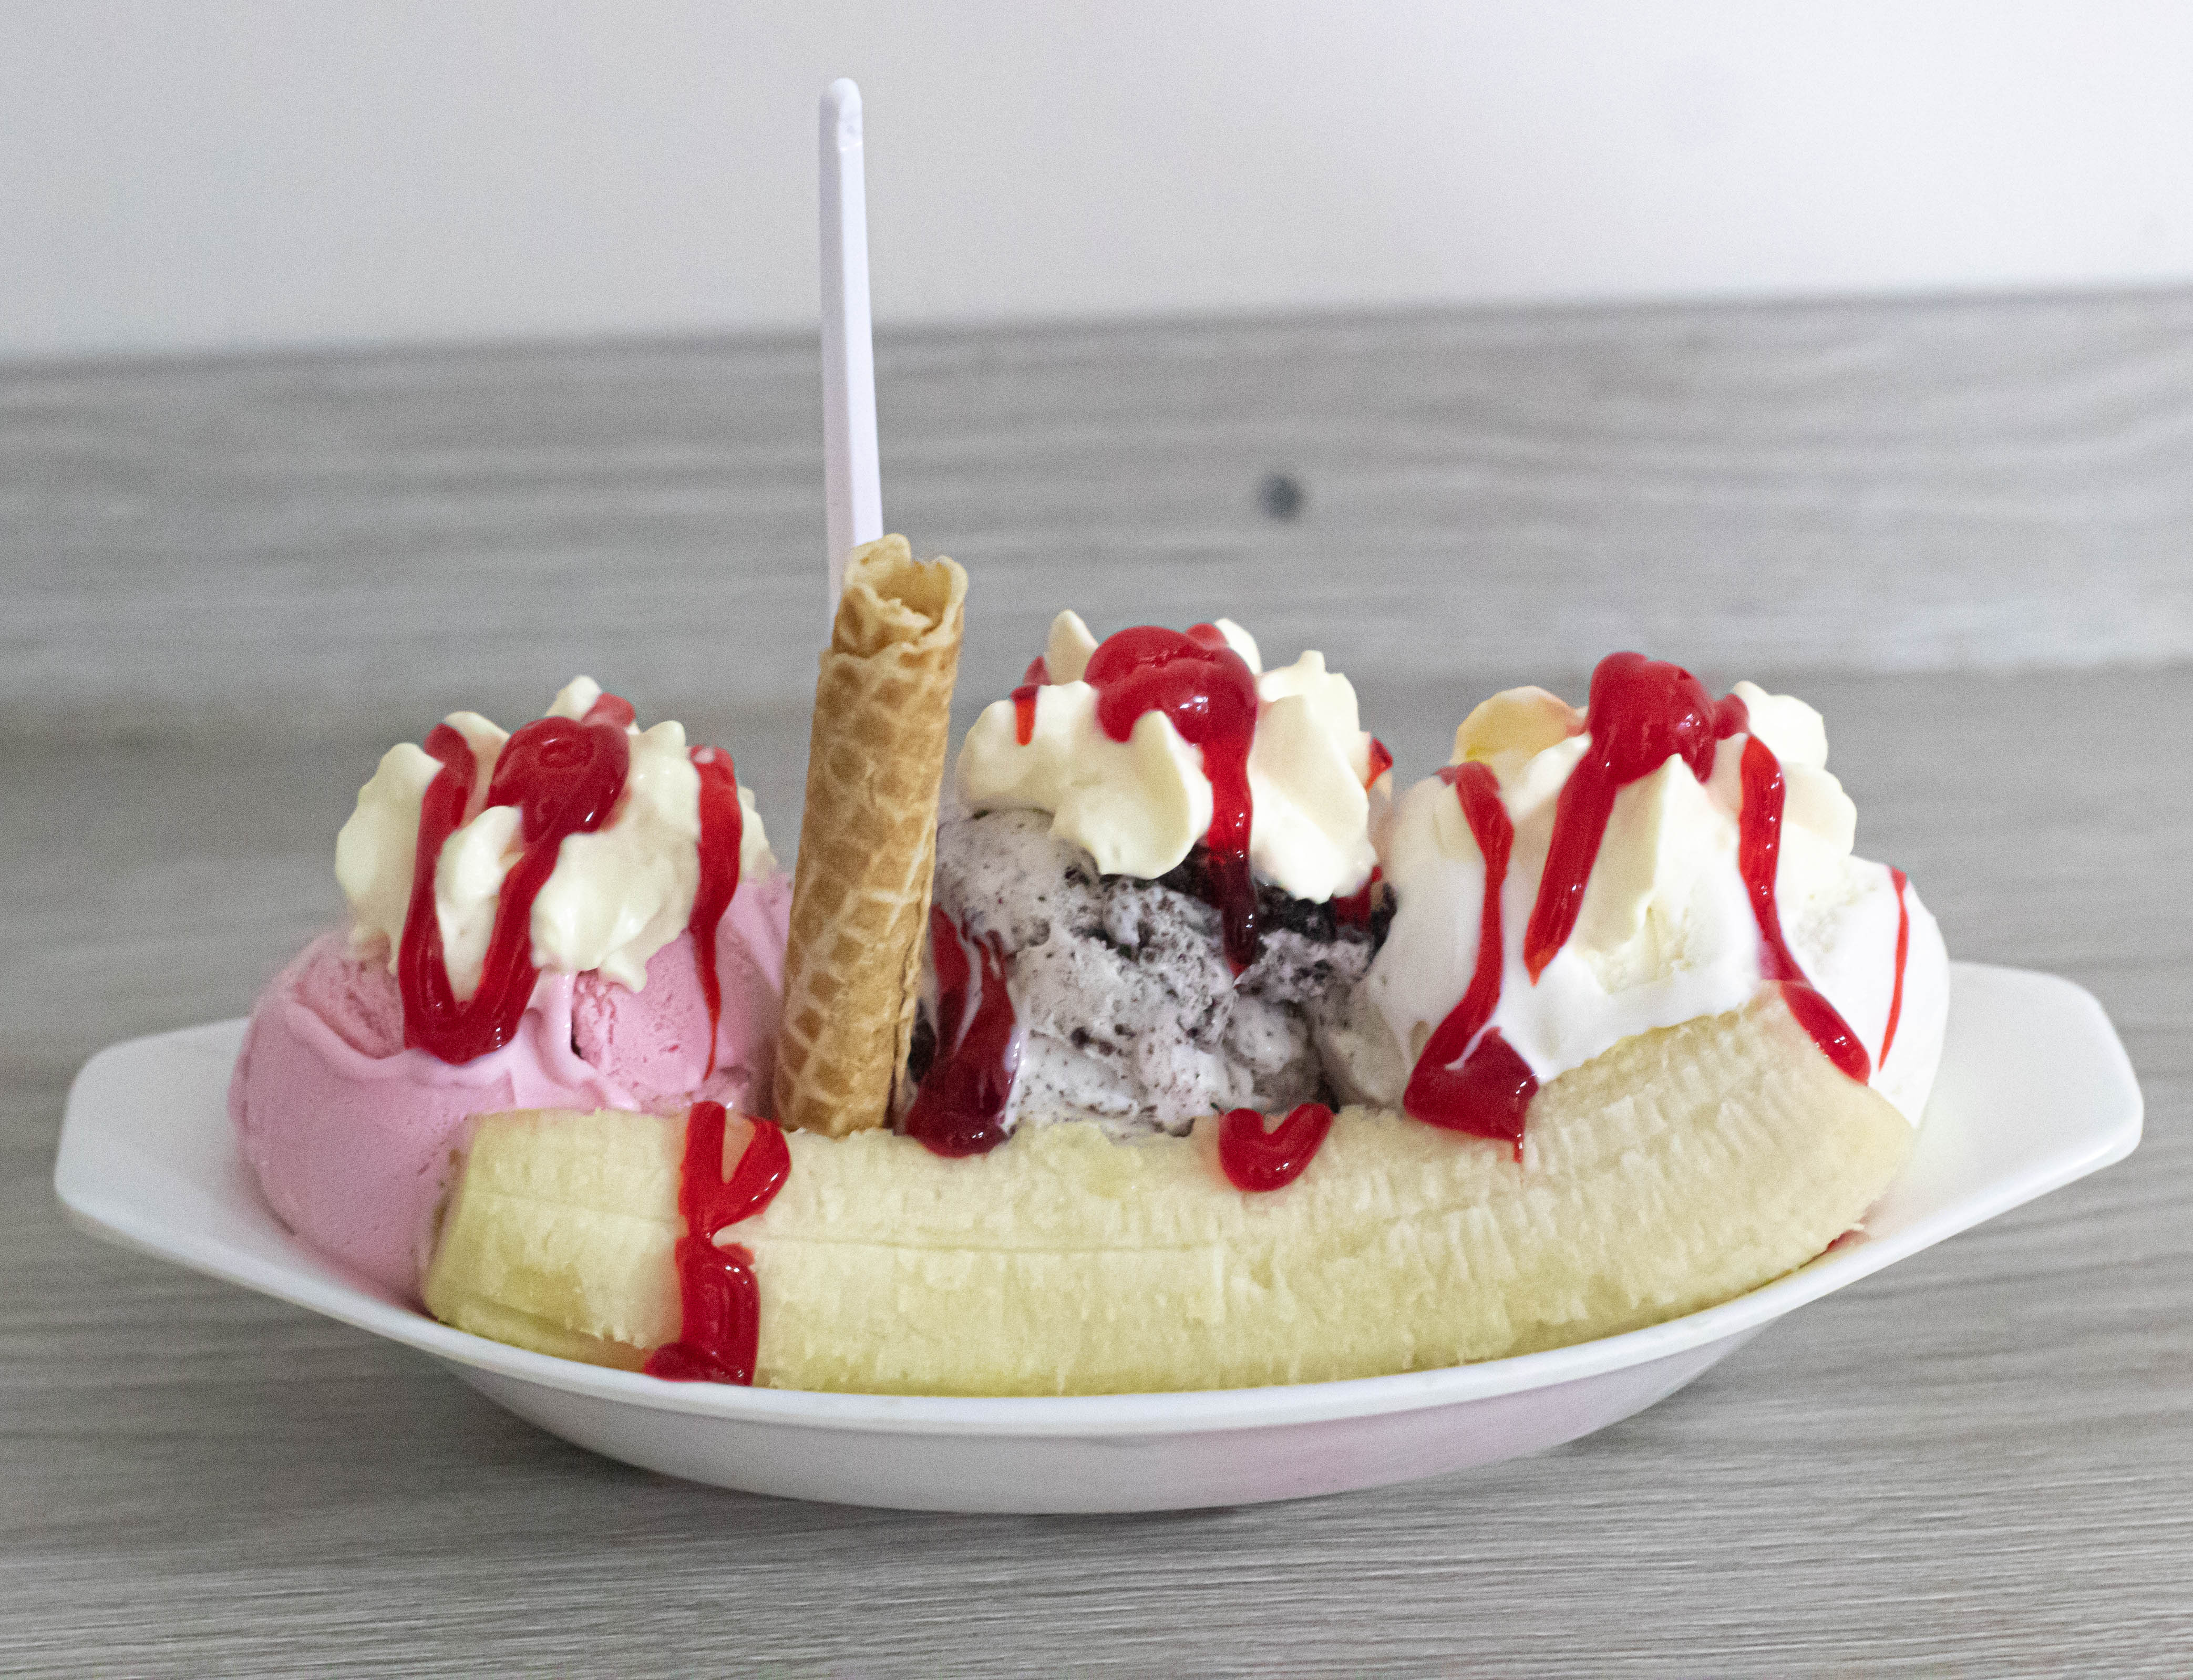
food, sweetness, cuisine, ingredient, dessert, fruit, baked goods, dish, dairy, frozen dessert, strawberries, recipe, garnish, whipped cream, cream, snack, strawberry, mascarpone, cake decorating, plate, frutti di bosco, buttercream, kuchen, icing, culinary art, coconut cream, Chiboust cream, marshmallow creme, ice cream, Cake decorating supply, cake, delicacy, dishware, pastry, cream cheese, fruit cake, produce, pavlova, kitchen utensil, cherry, baking, finger food, clotted cream, natural foods, semifreddo, meringue, birthday cake, sugar cake, berry, superfood, bavarian cream, petit four, vanilla